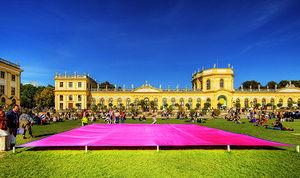
Atsuko Tanaka, née le 10 février 1932 à Ōsaka et morte le 3 décembre 2005, est une artiste contemporaine japonaise.